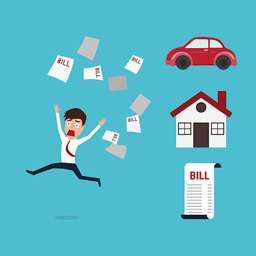
businessman running away from a lot of bill .